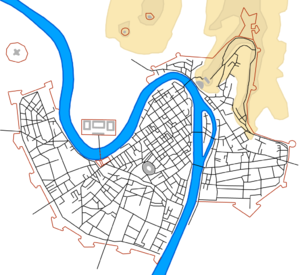
L'histoire de Vérone s'étend de l'installation du premier habitat, probablement néolithique, sur le mont Saint-Pierre, jusqu'à nos jours. Les monuments, les rues, les ponts et les places de la ville témoignent de cette histoire ancienne, ainsi que le sous-sol qui recèle les ruines et les traces des antiques civilisations.